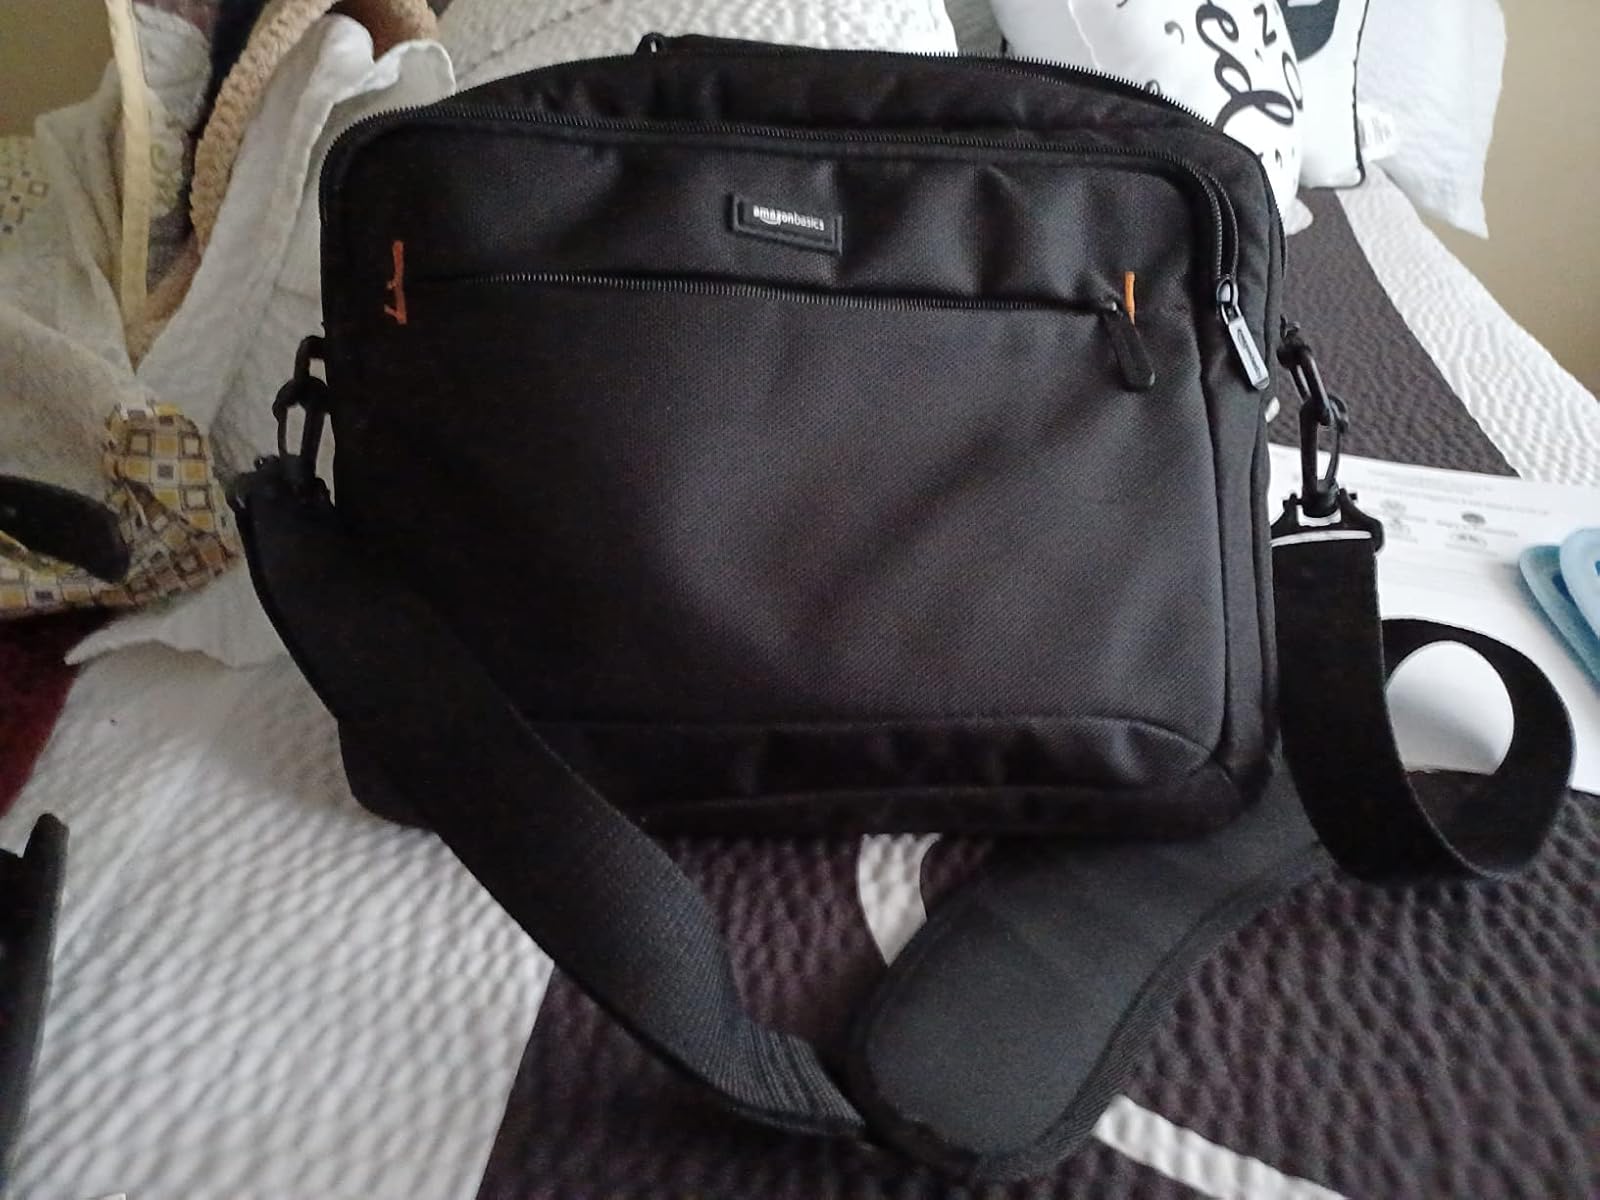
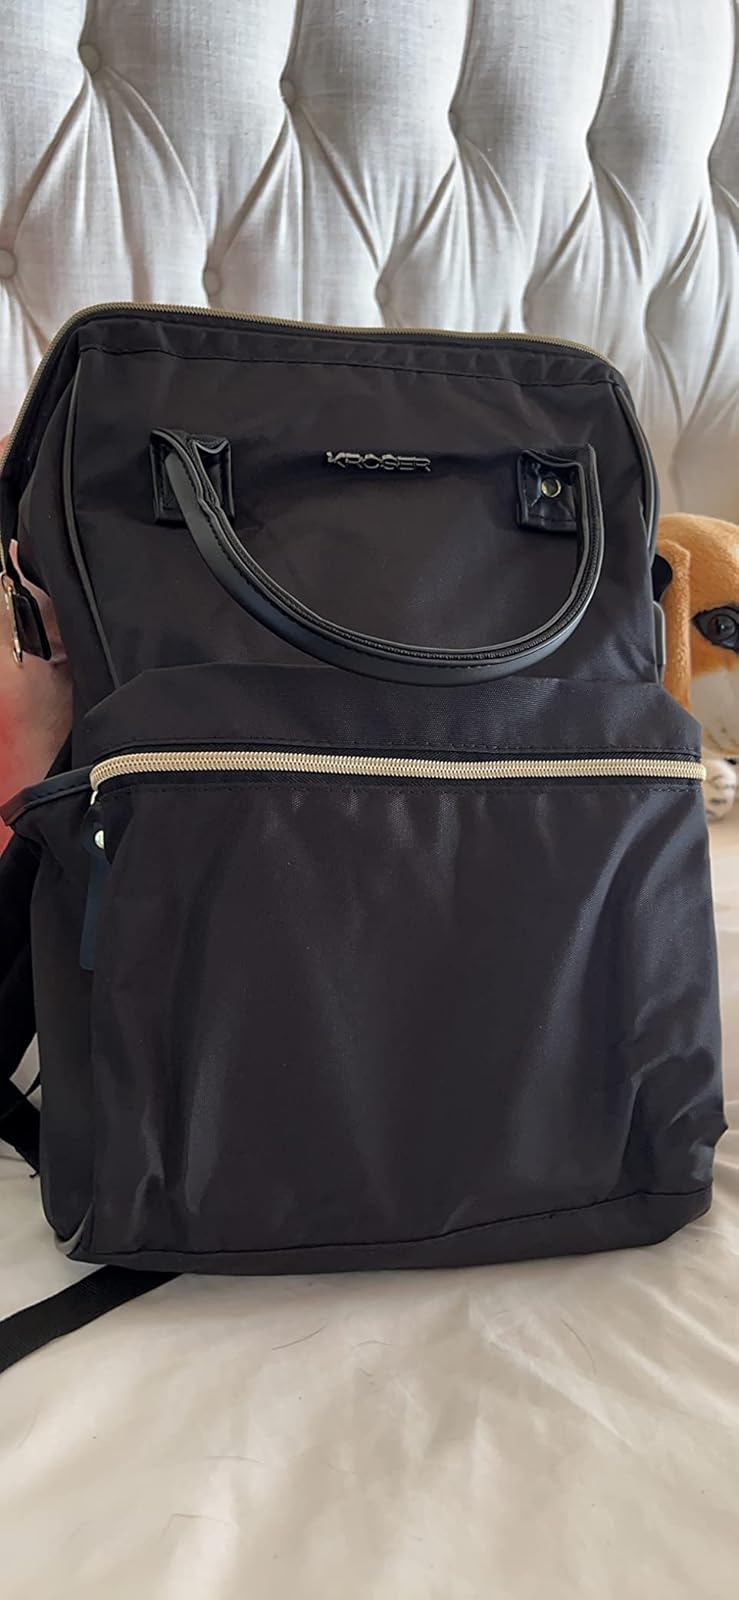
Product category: bag
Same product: no